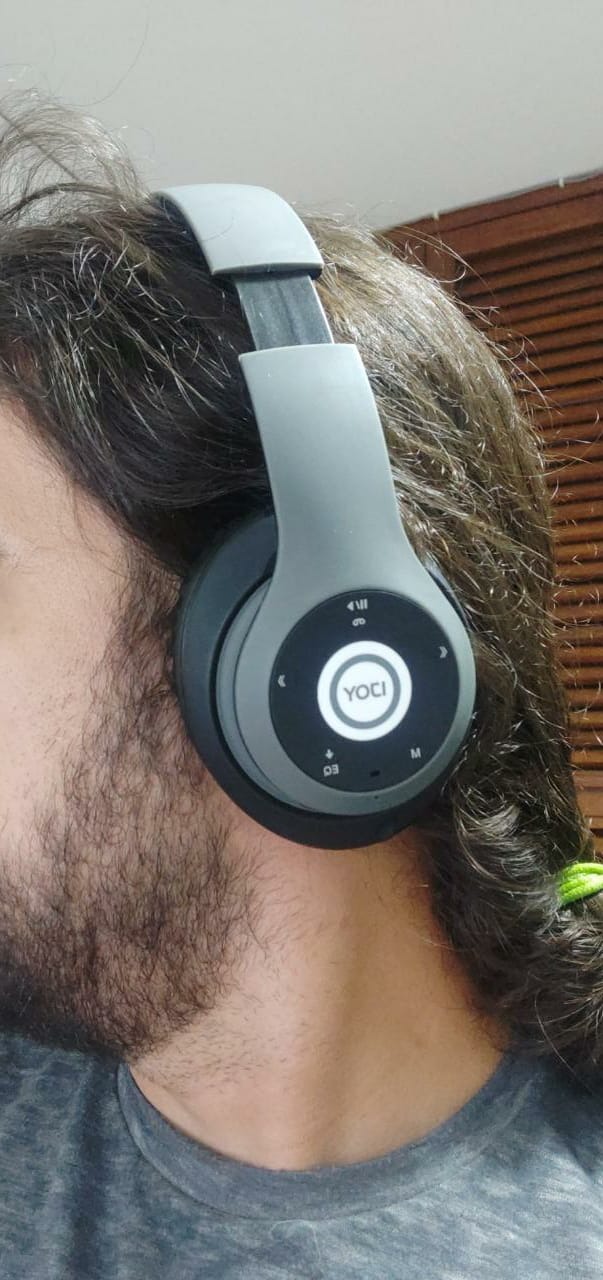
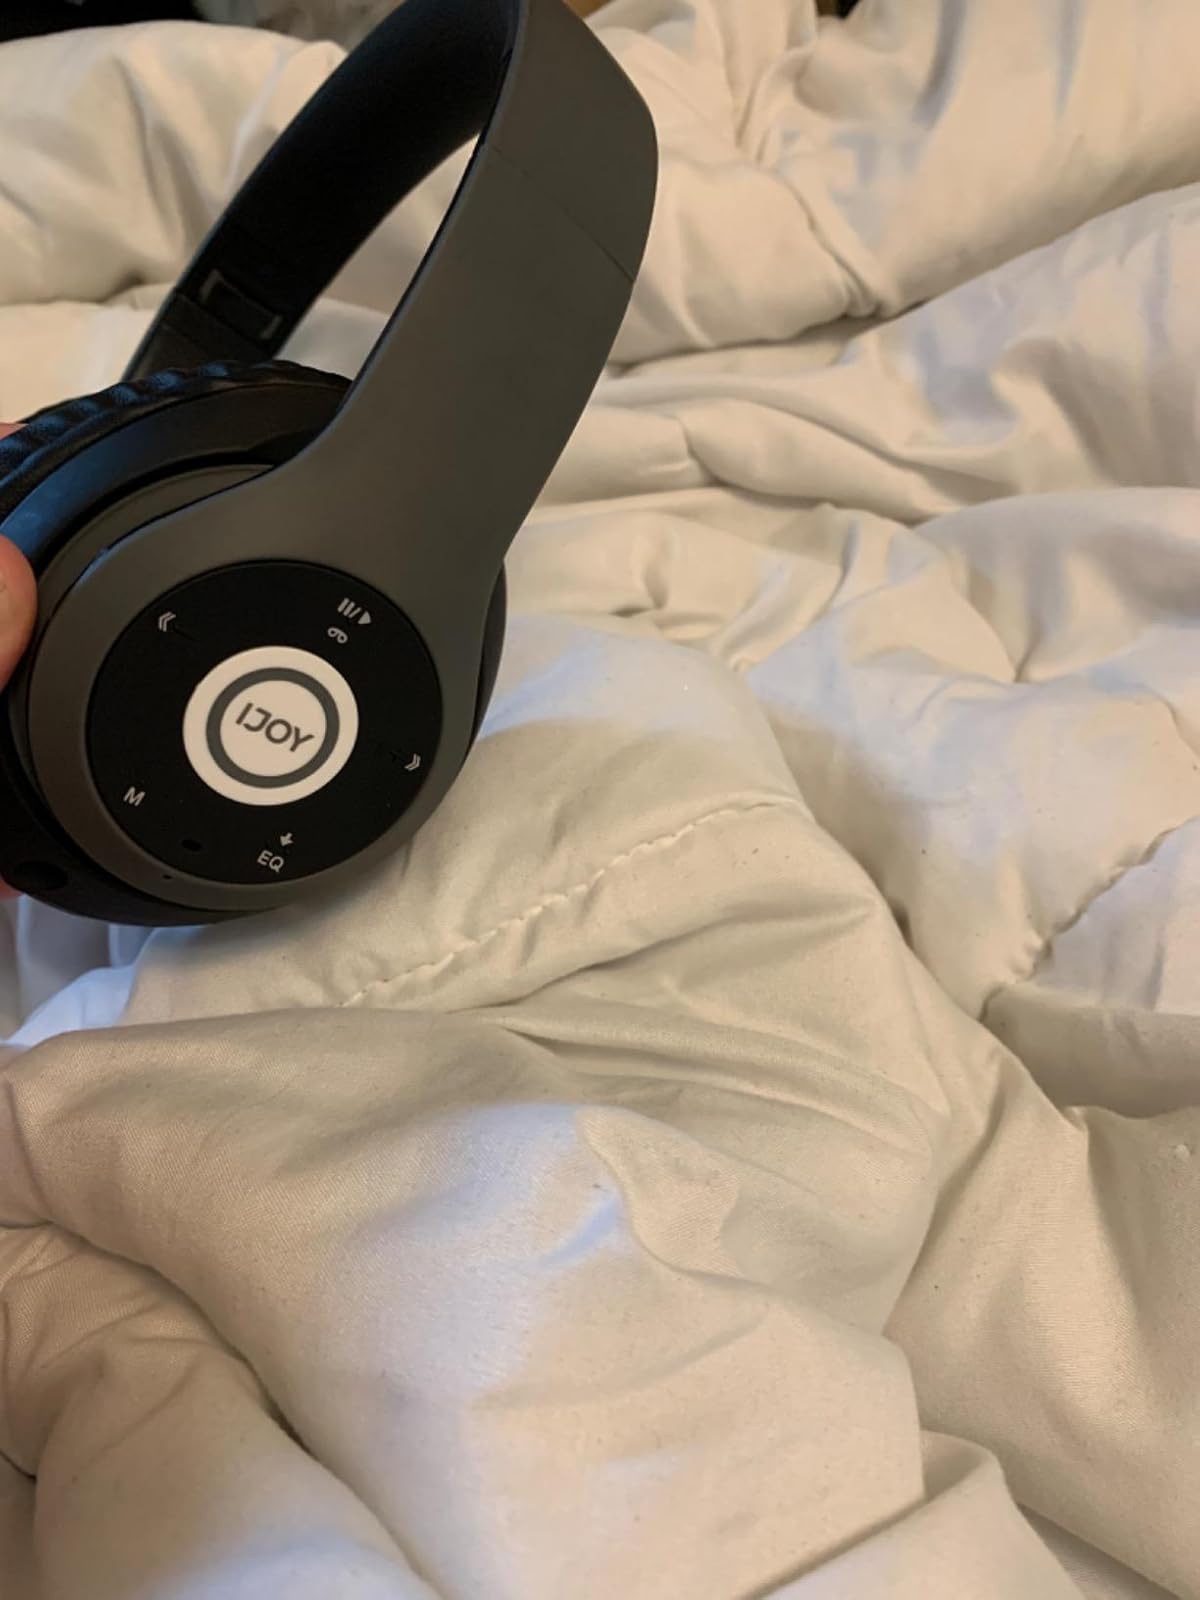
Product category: headphones
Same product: yes